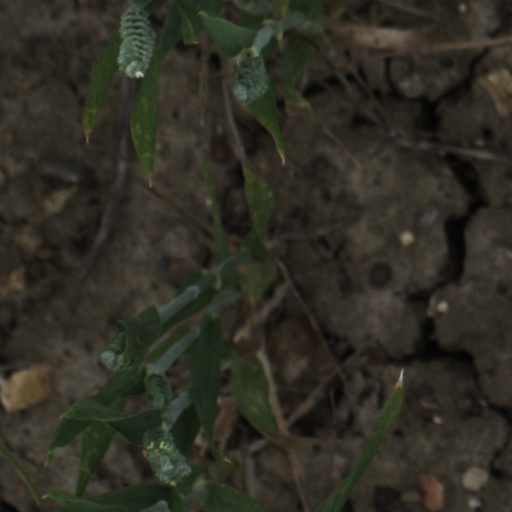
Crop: wheat